Heterotis rotundifolia

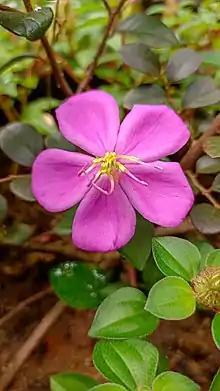
Flower of "Heterotis rotundifolia" in Kerala

Heterotis rotundifolia, commonly called pink lady, Spanish shawl, or rockrose, is a shrub in the family Melastomataceae that occurs in tropical Africa.